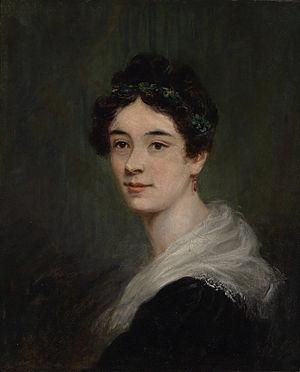
Catherine Stephens, comtesse d'Essex est une chanteuse d'opéra et actrice anglaise.